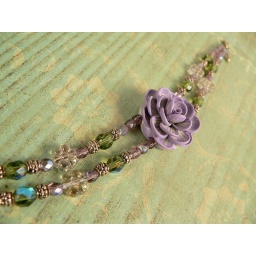
Handmade polymer clay flower (Zuda Gay) in lavender, green and pale yellow combine with Czech glass beads and brass beads.